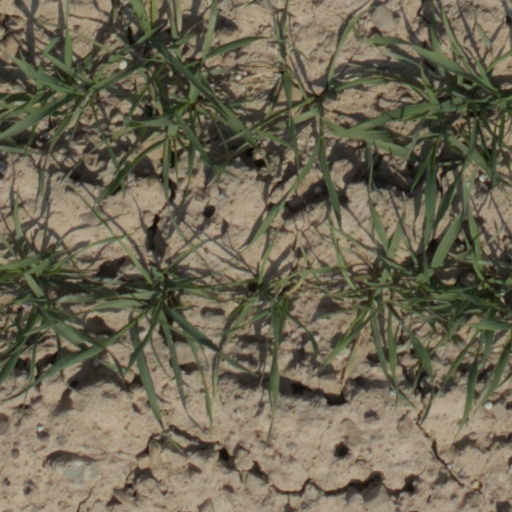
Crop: wheat